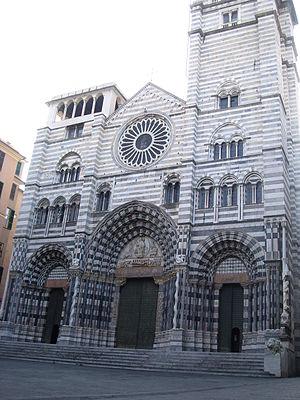
L'archidiocèse de Gênes est un archidiocèse métropolitain de l'Église catholique en Italie appartenant à la région ecclésiastique de Ligurie.